Freecharge

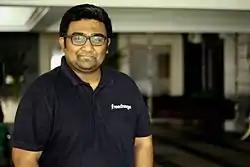
Kunal Shah, founder of Freecharge

Freecharge was founded in August 2010 by Kunal Shah and Sandeep Tandon. After receiving seed funding of an undisclosed amount from Tandon Group and Sequoia Capital in 2010, the company secured Series A funding of ₹200 million from Sequoia Capital in 2011. In November 2012, the company claimed to be doing online recharge of ₹6 million on a daily basis, translating to ₹2.19 billion a year.